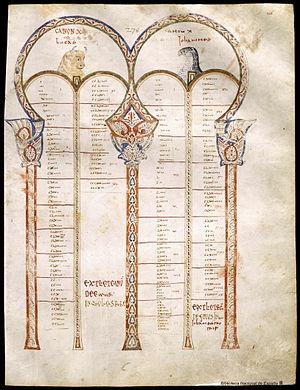
L'enluminure espagnole du haut Moyen Âge est l'art de décorer les livres qui s'est développé en Espagne du VIIIᵉ au XIᵉ siècle. Le pays est marqué par l'occupation musulmane à partir de 711, qui tend à l'isoler du reste de l'Europe. Dans les régions restées chrétiennes, le royaume des Asturies puis dans celui de León, s'invente un art original, dans les monastères, mélangeant des influences wisigothique, carolingienne mais aussi mauresque.